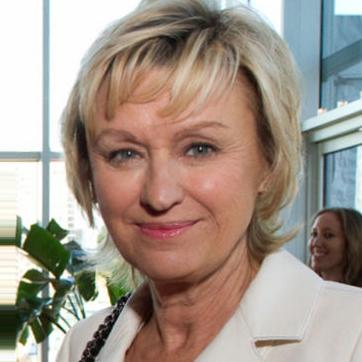
Age: 58